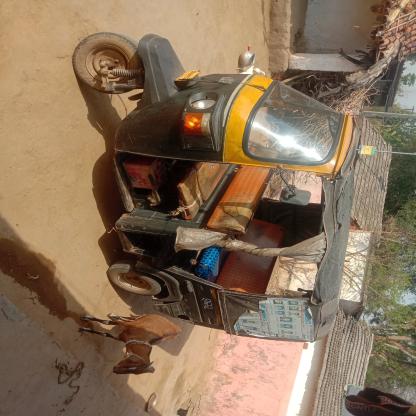
Vehicle type: Auto Rickshaws